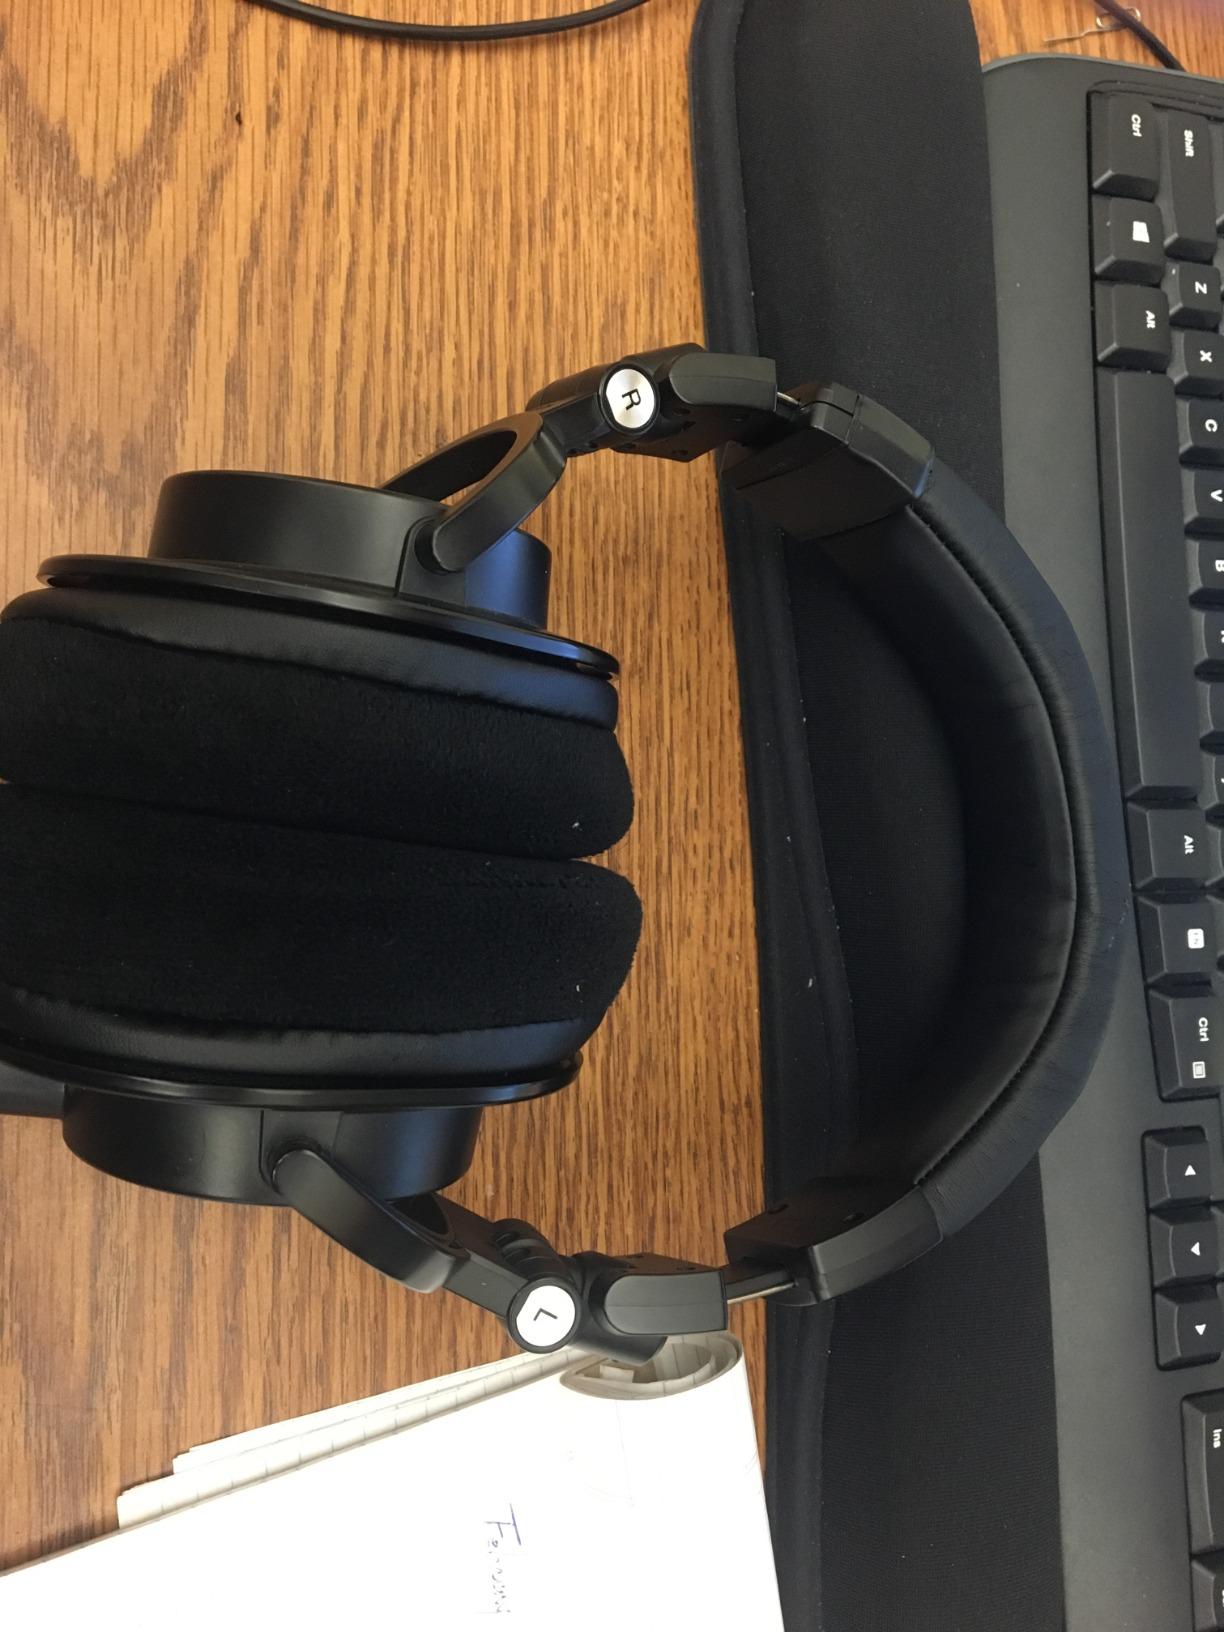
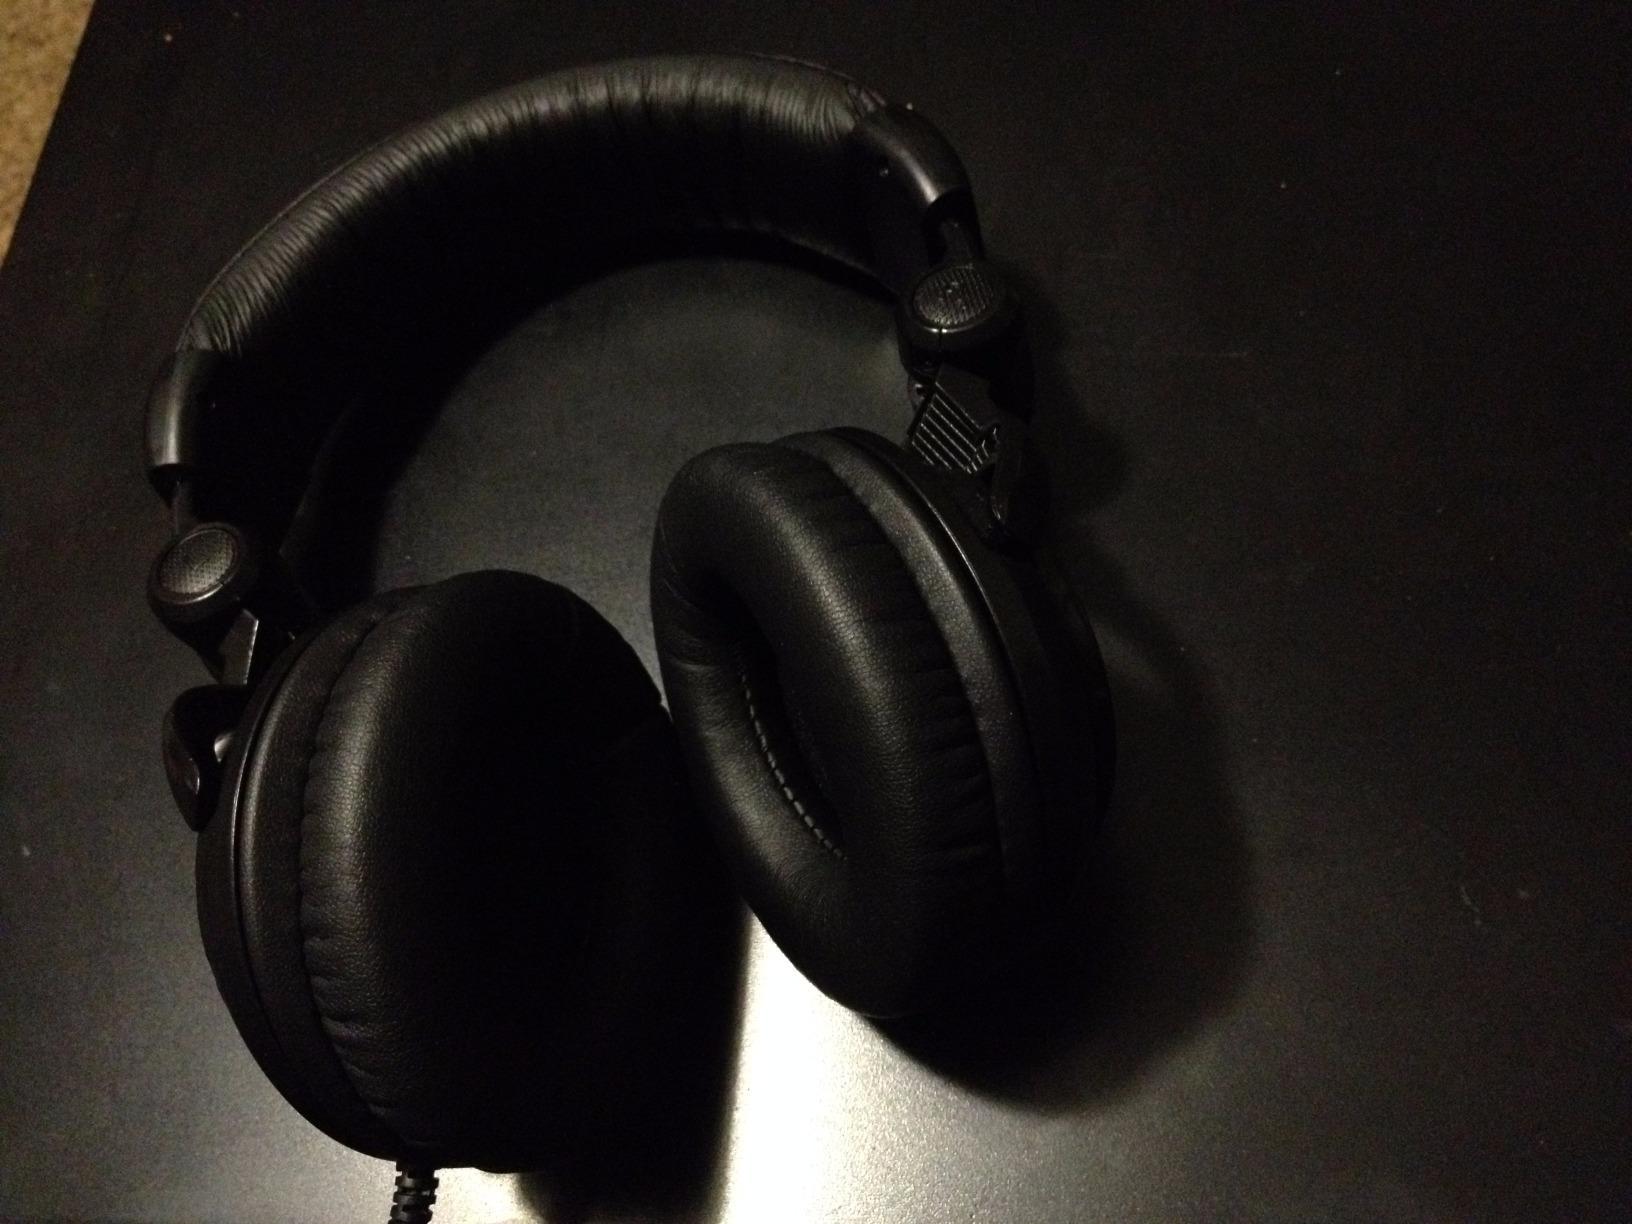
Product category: headphones
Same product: no